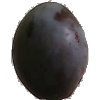
Label: Plum 3